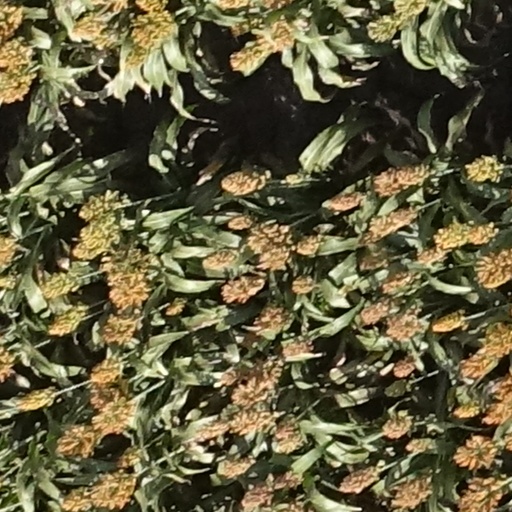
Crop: sorghum